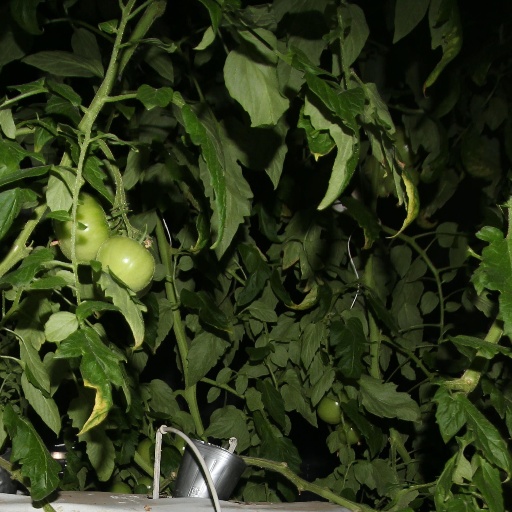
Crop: tomato